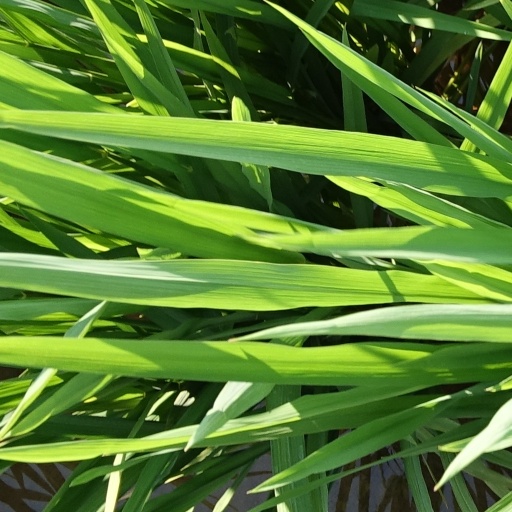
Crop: rice